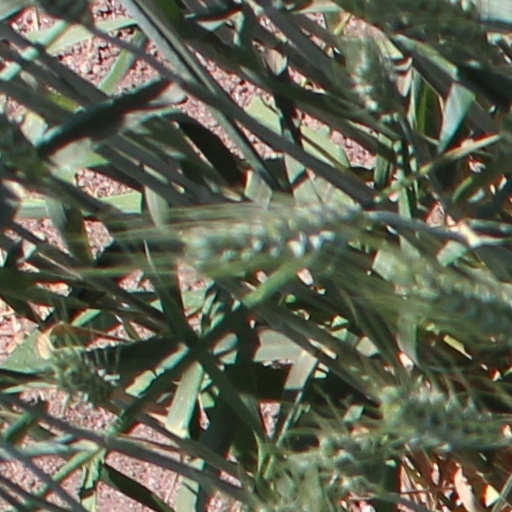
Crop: wheat